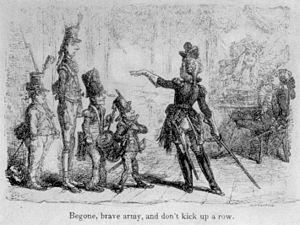
George Cruikshank est un illustrateur et caricaturiste britannique.